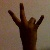
The image shows a hand gesture representing the number 7 in Indian Sign Language.